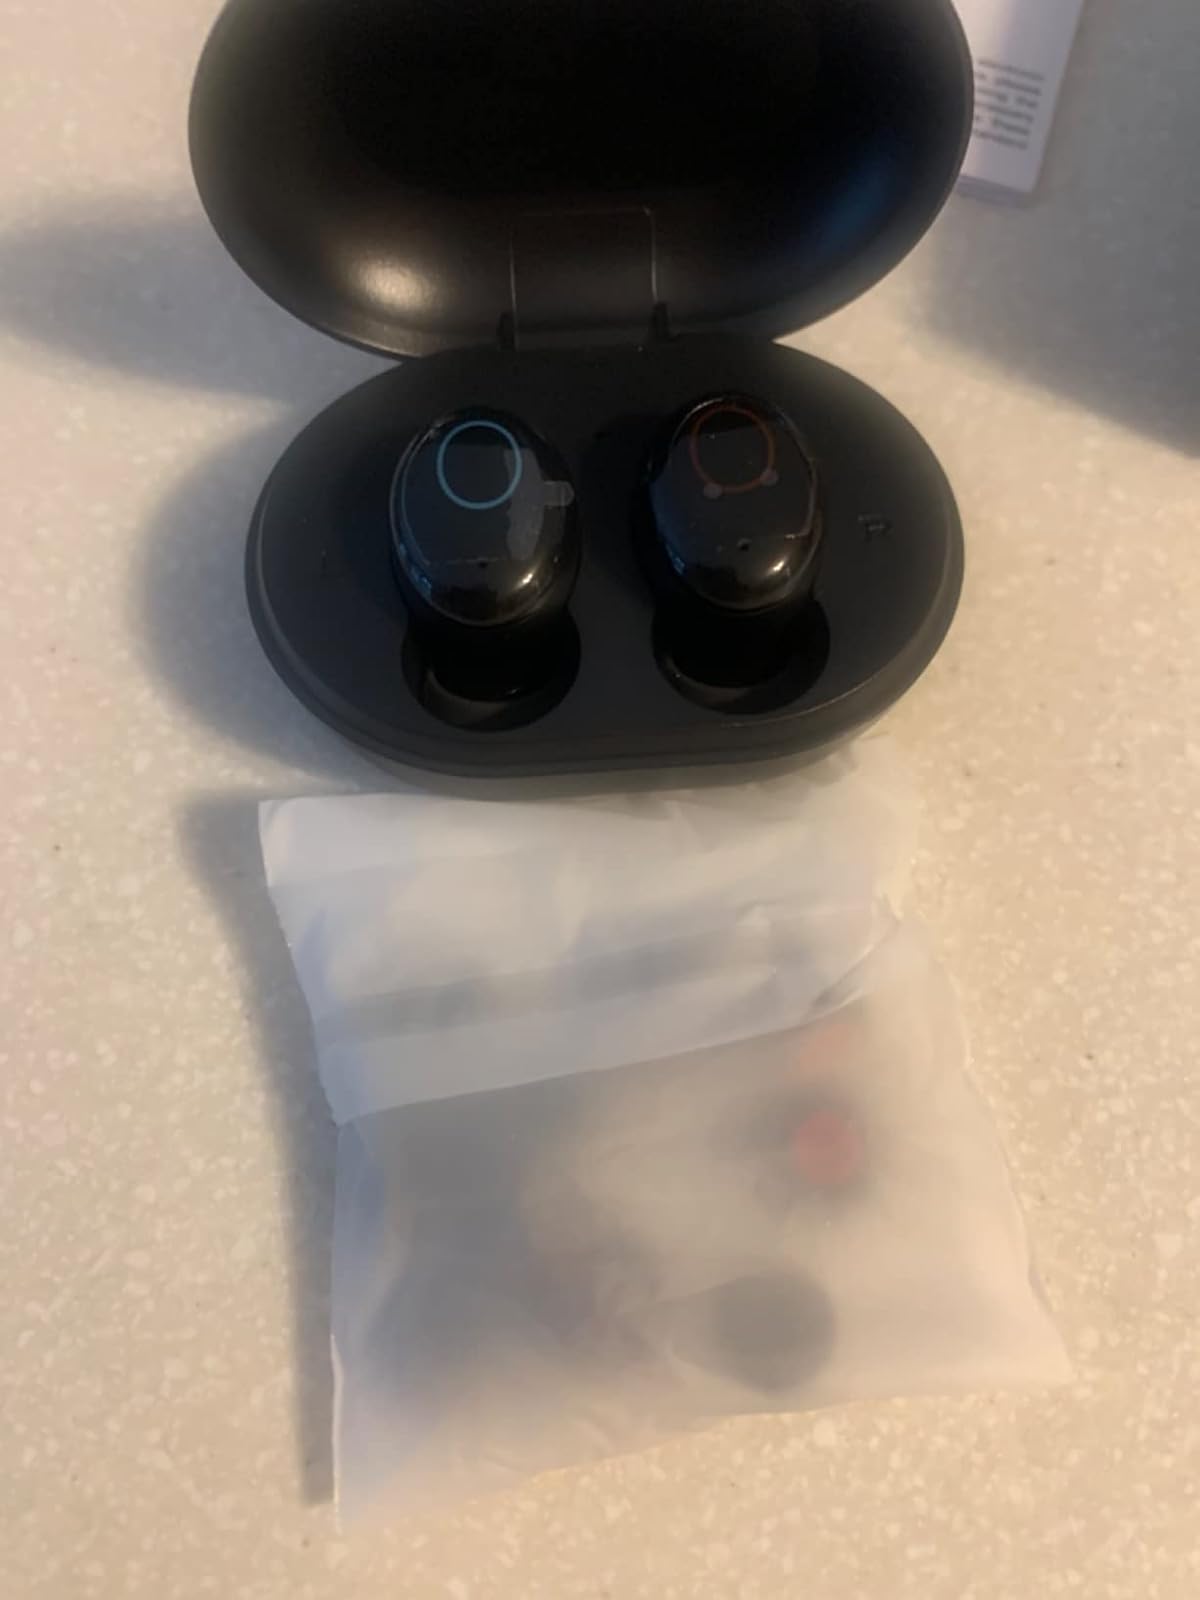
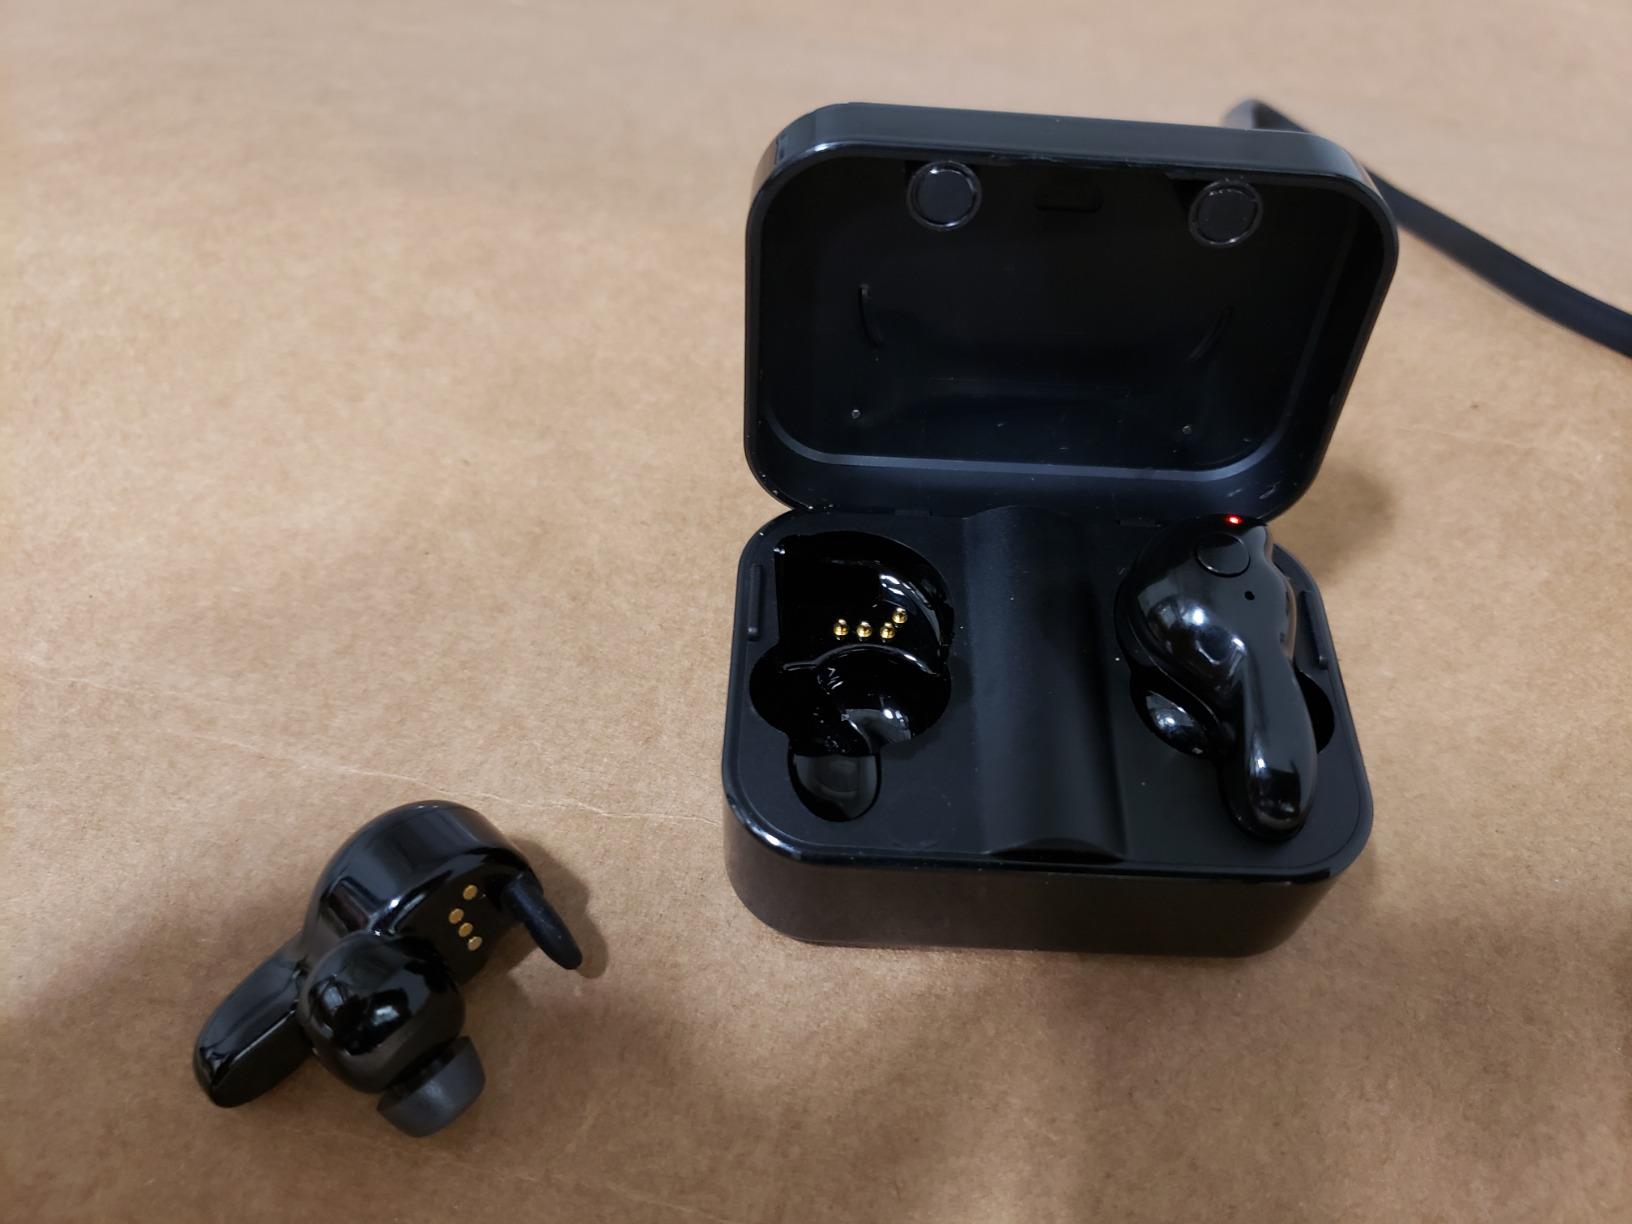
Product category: earbuds
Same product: no